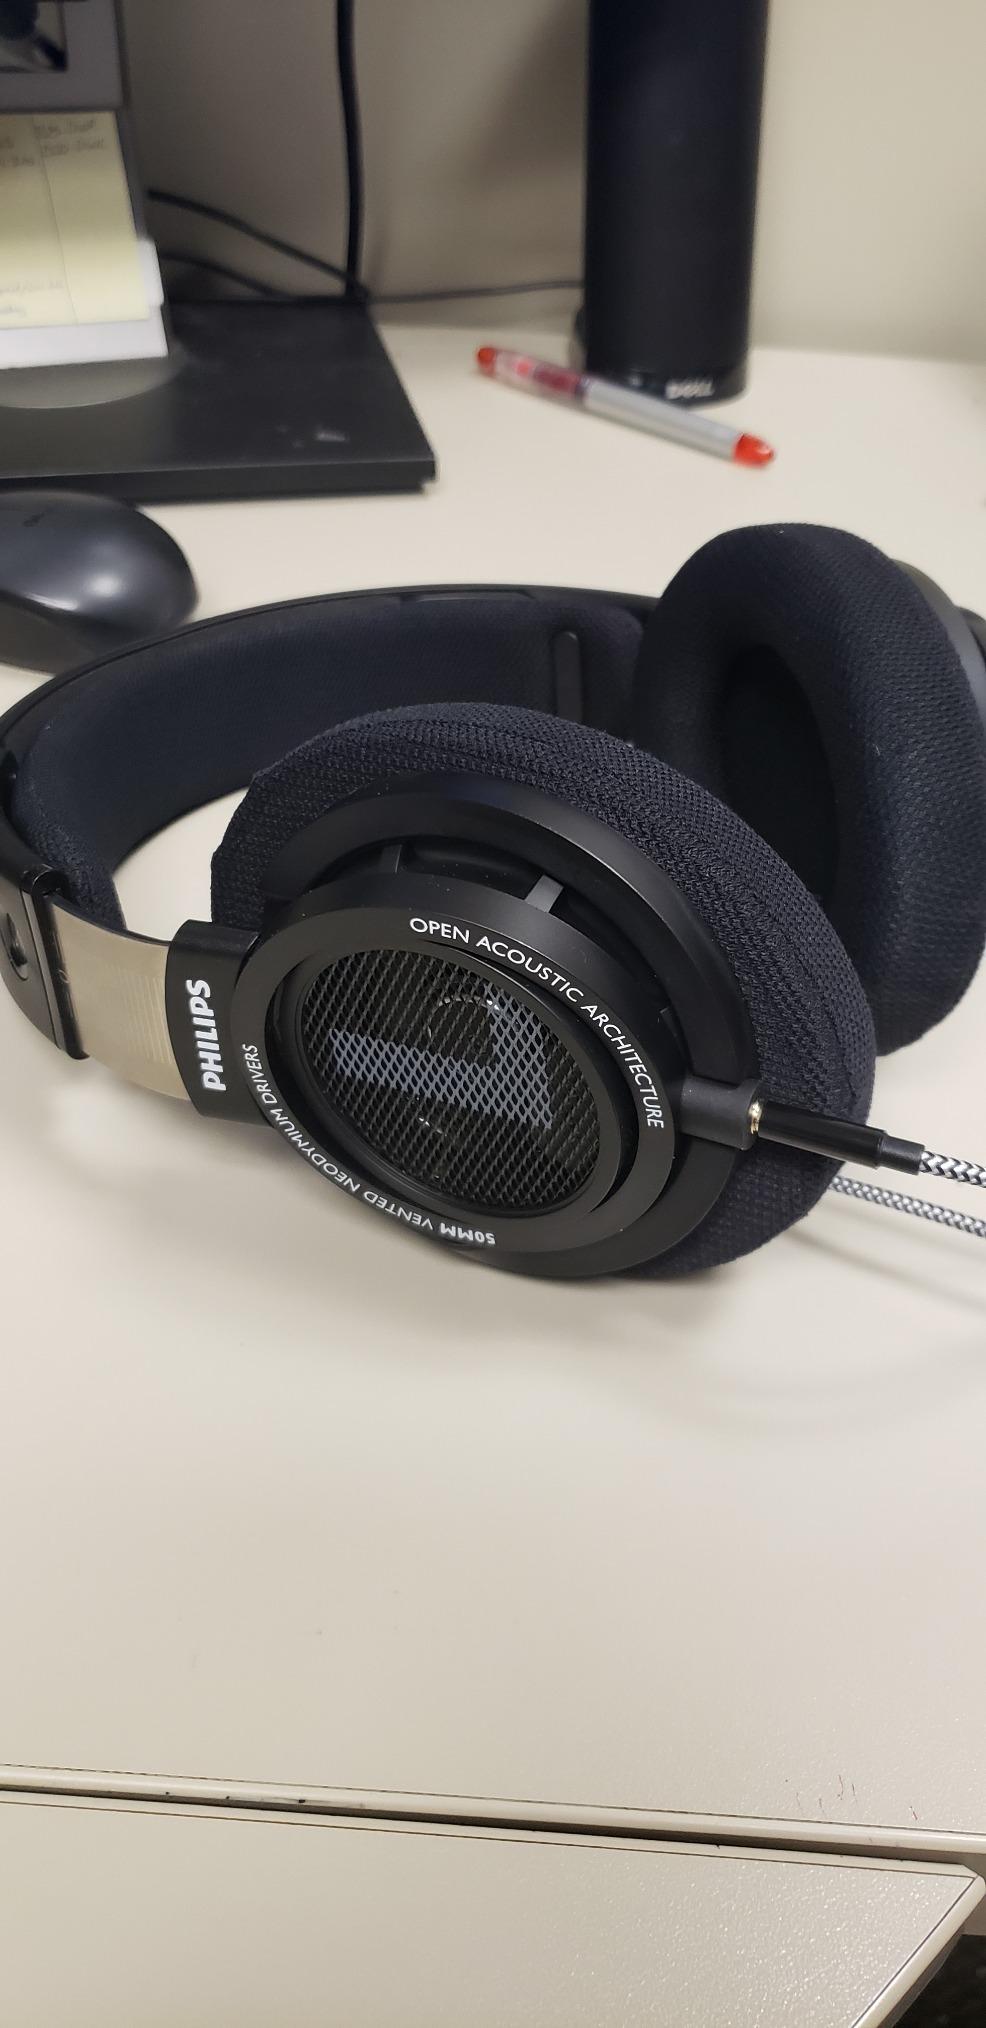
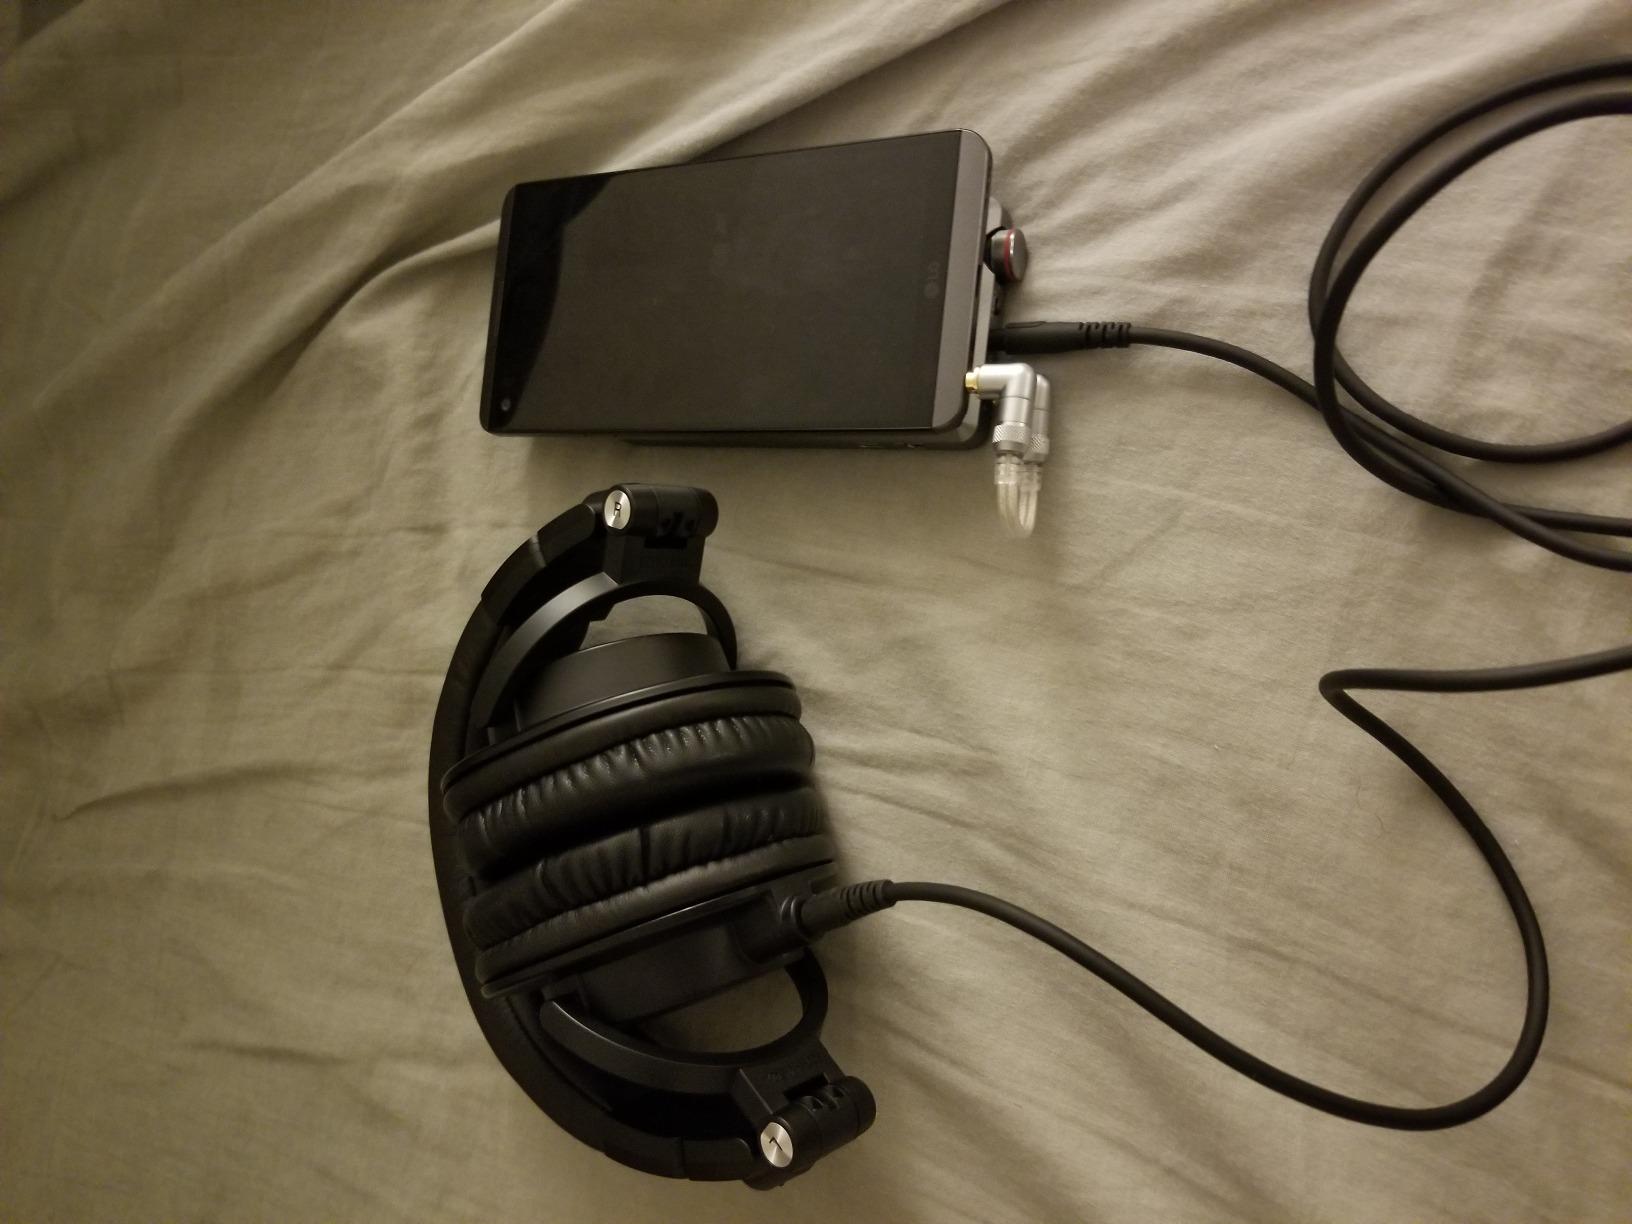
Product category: headphones
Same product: no